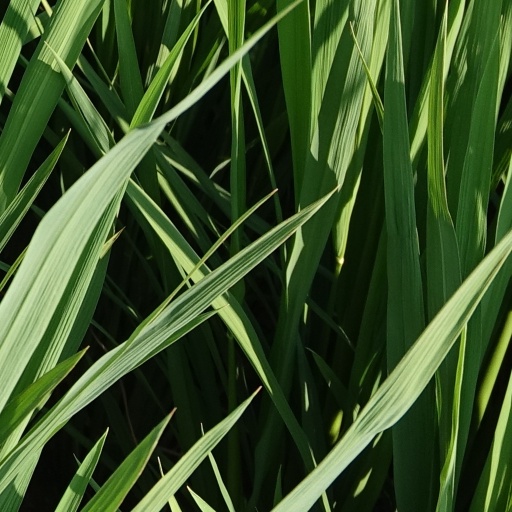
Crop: rice